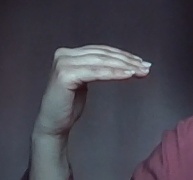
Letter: haa